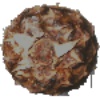
Label: Pineapple 1